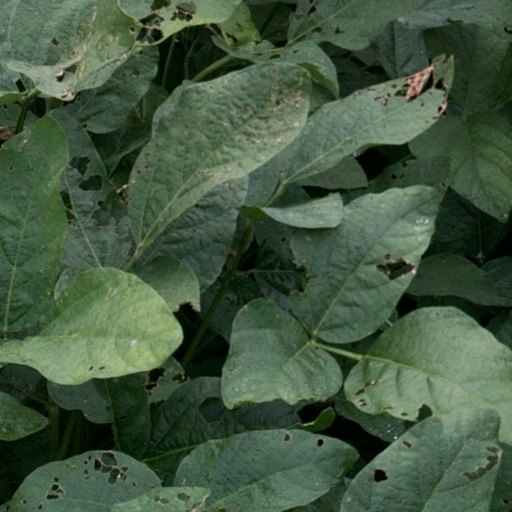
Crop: soybean